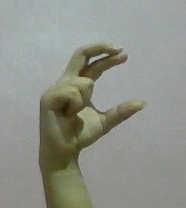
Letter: thal